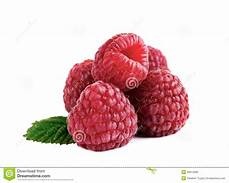
Label: raspberry